General Dynamics F-16 Fighting Falcon

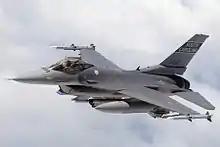
F-16C of the South Carolina Air National Guard in-flight over North Carolina equipped with air-to-air missiles, bomb rack, targeting pods, and electronic countermeasures pods

The F-16 is the first production fighter aircraft intentionally designed to be slightly aerodynamically unstable, also known as relaxed static stability (RSS), to both reduce drag and improve maneuverability. Most aircraft are designed to have positive static stability, which induces the aircraft to return to straight and level flight attitude if the pilot releases the controls. This reduces maneuverability as the inherent stability has to be overcome and increases a form of drag known as trim drag. Aircraft with "relaxed" stability are designed to be able to augment their stability characteristics while maneuvering to increase lift and reduce drag, thus greatly increasing their maneuverability. At , the F-16 gains positive stability because of aerodynamic changes.